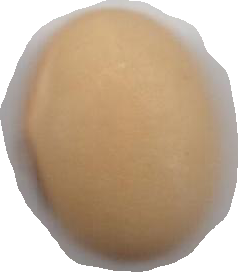
Variety: Anjasmoro